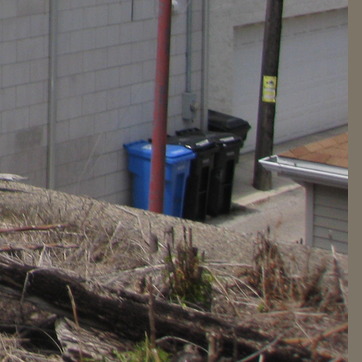
Material: plastic